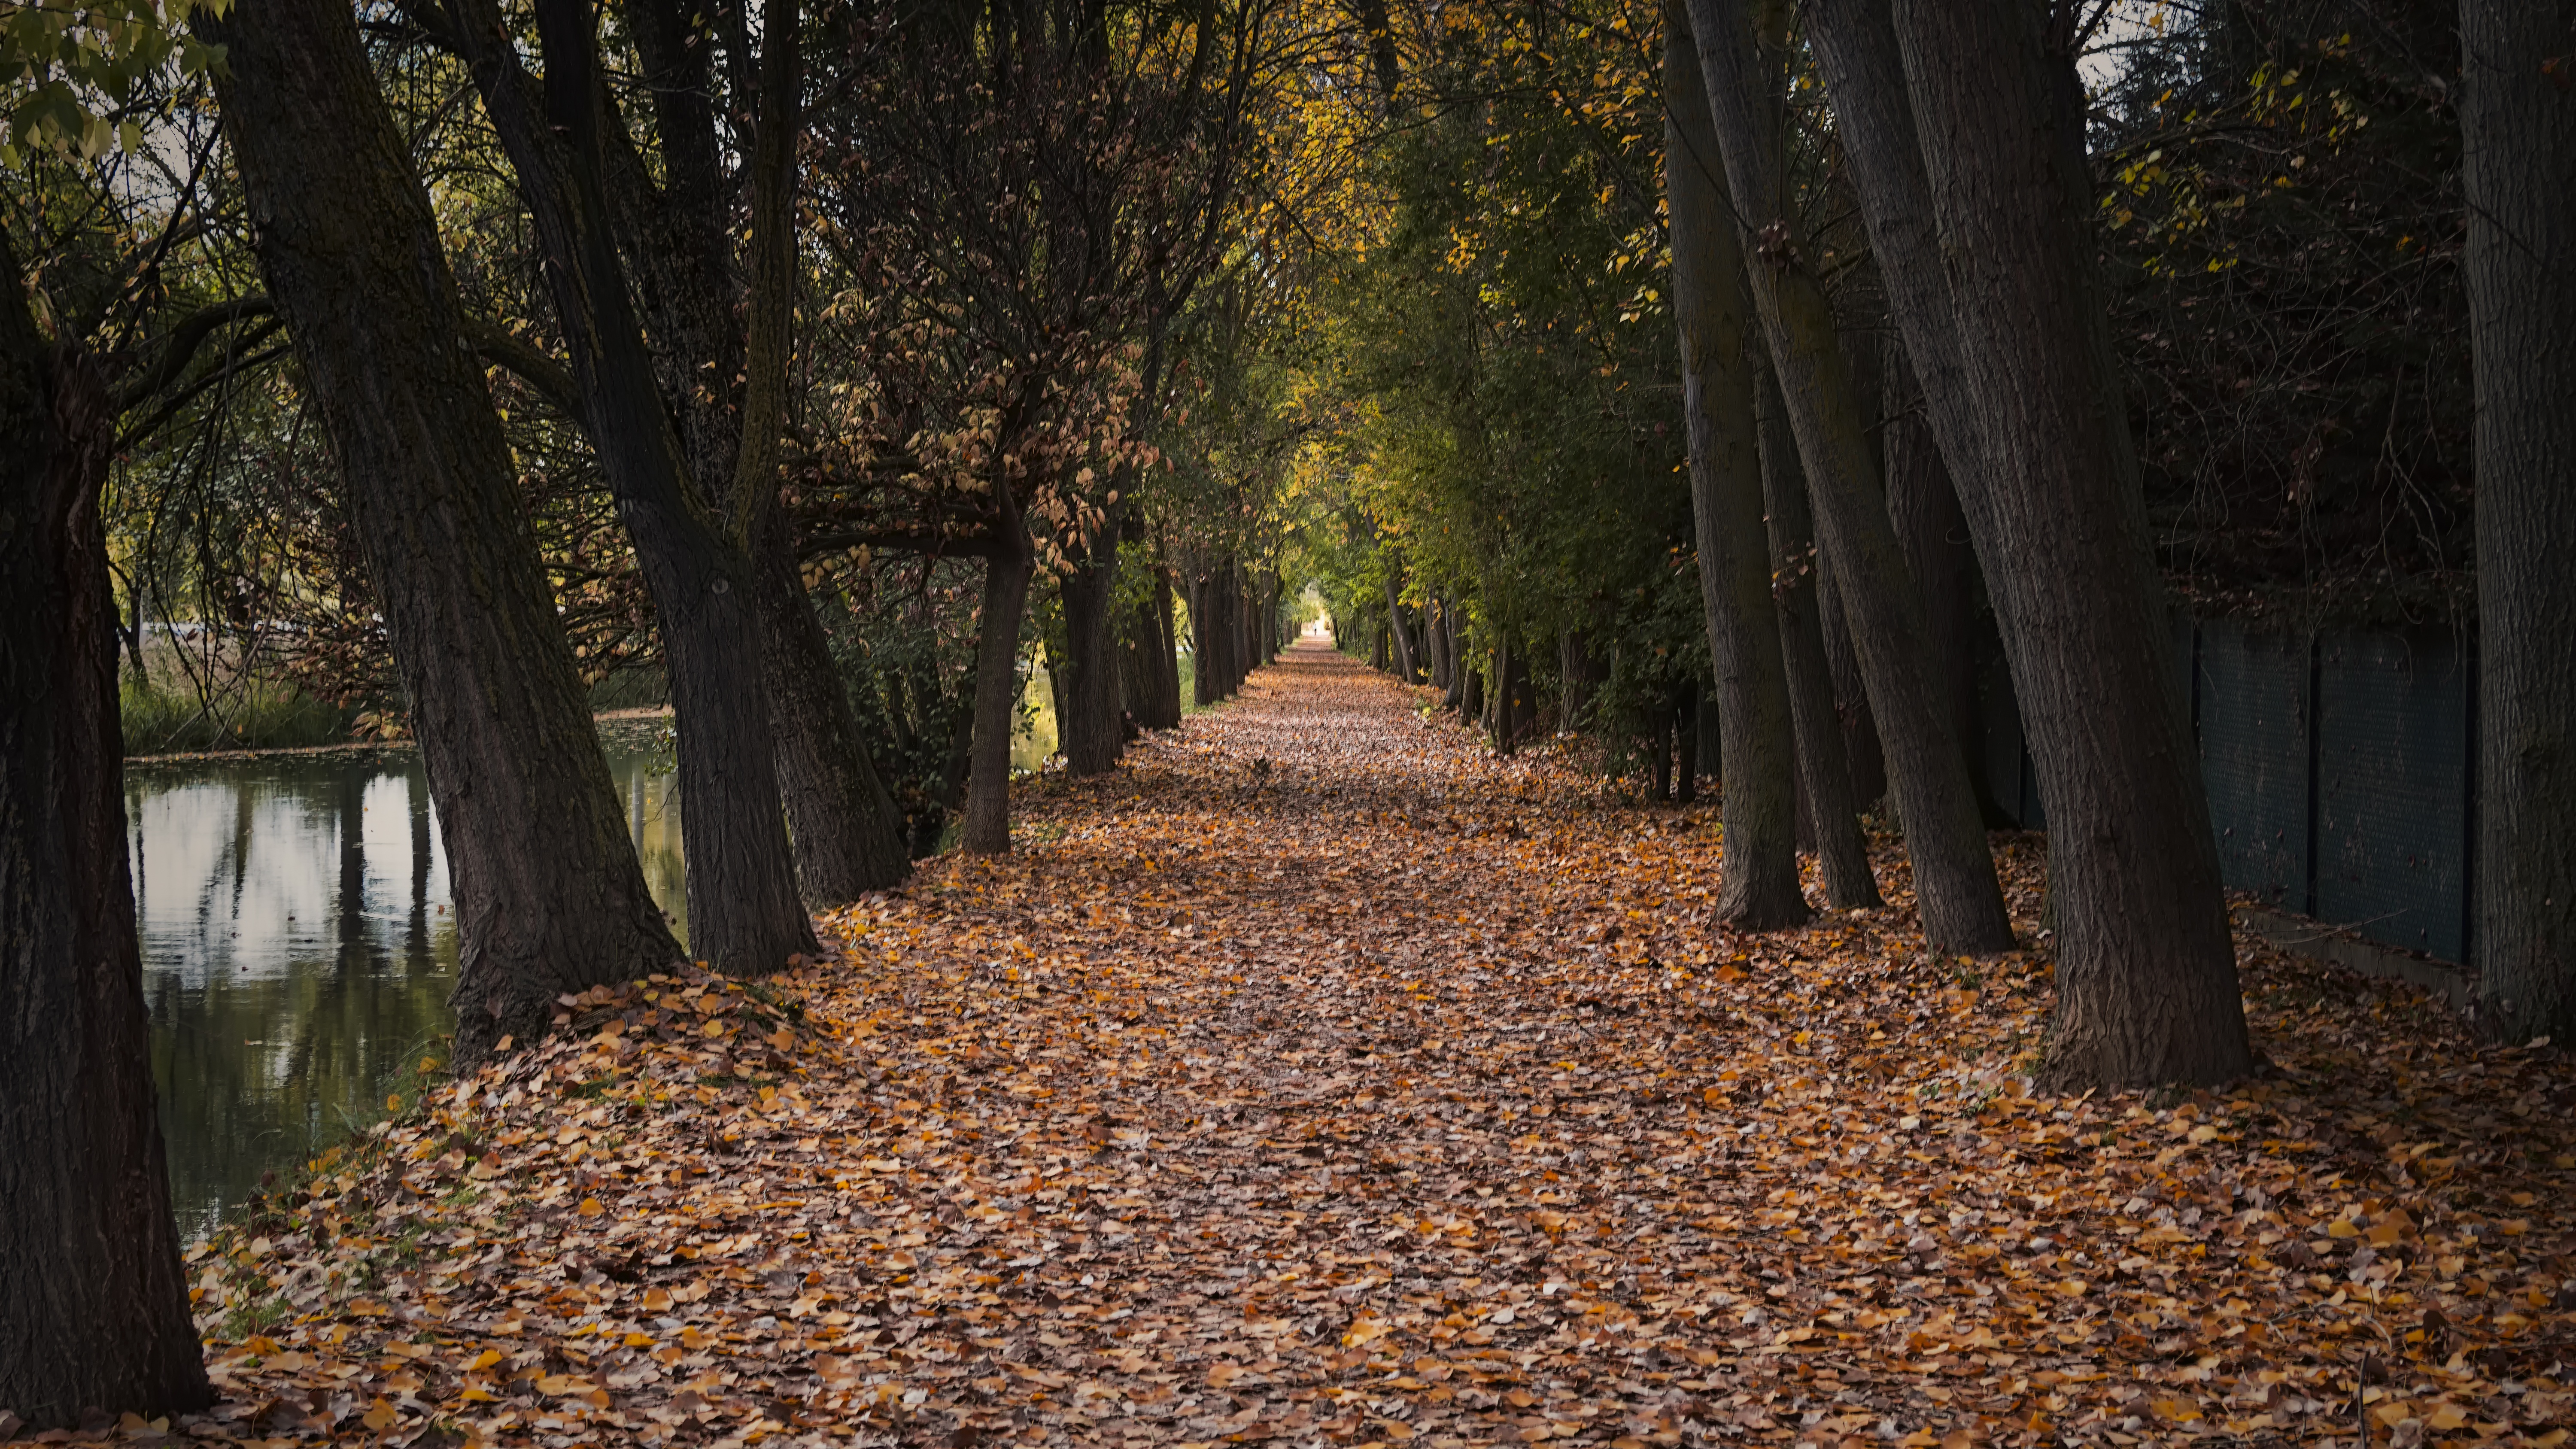
landscape, tree, nature, forest, path, plant, sunlight, morning, leaf, autumn, park, season, trees, deciduous, woodland, habitat, ecosystem, alameda, natural environment, woody plant